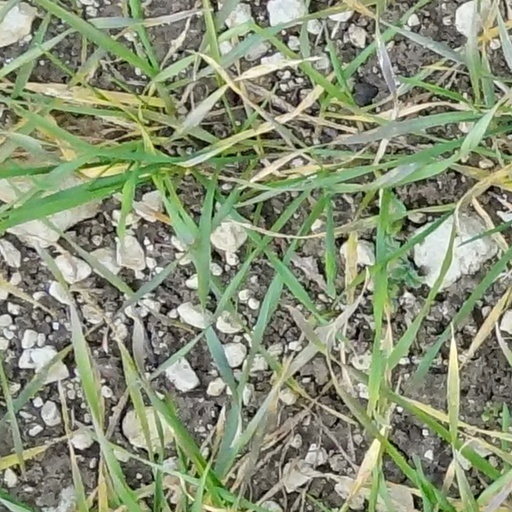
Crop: wheat